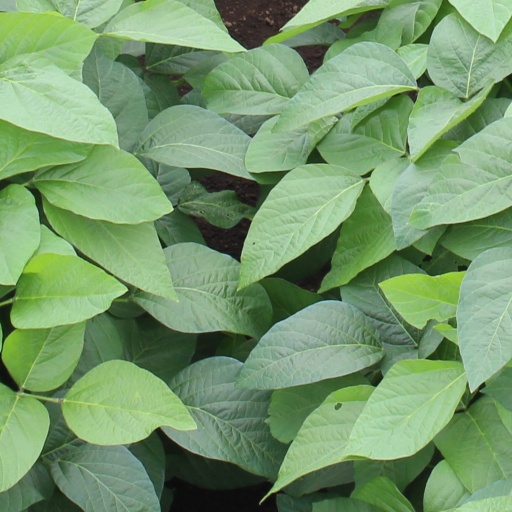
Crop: soybean